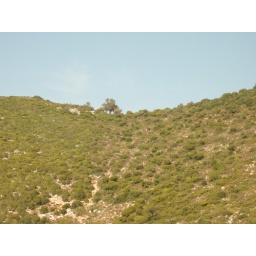
It's the tree where they filmed that bit of &lt;i&gt;Robin Hood Prince of Theives&lt;/i&gt;. Hadrian's wall is just over the brow.